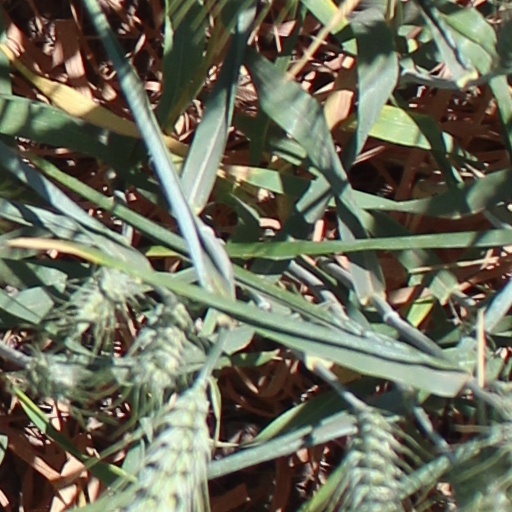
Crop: wheat